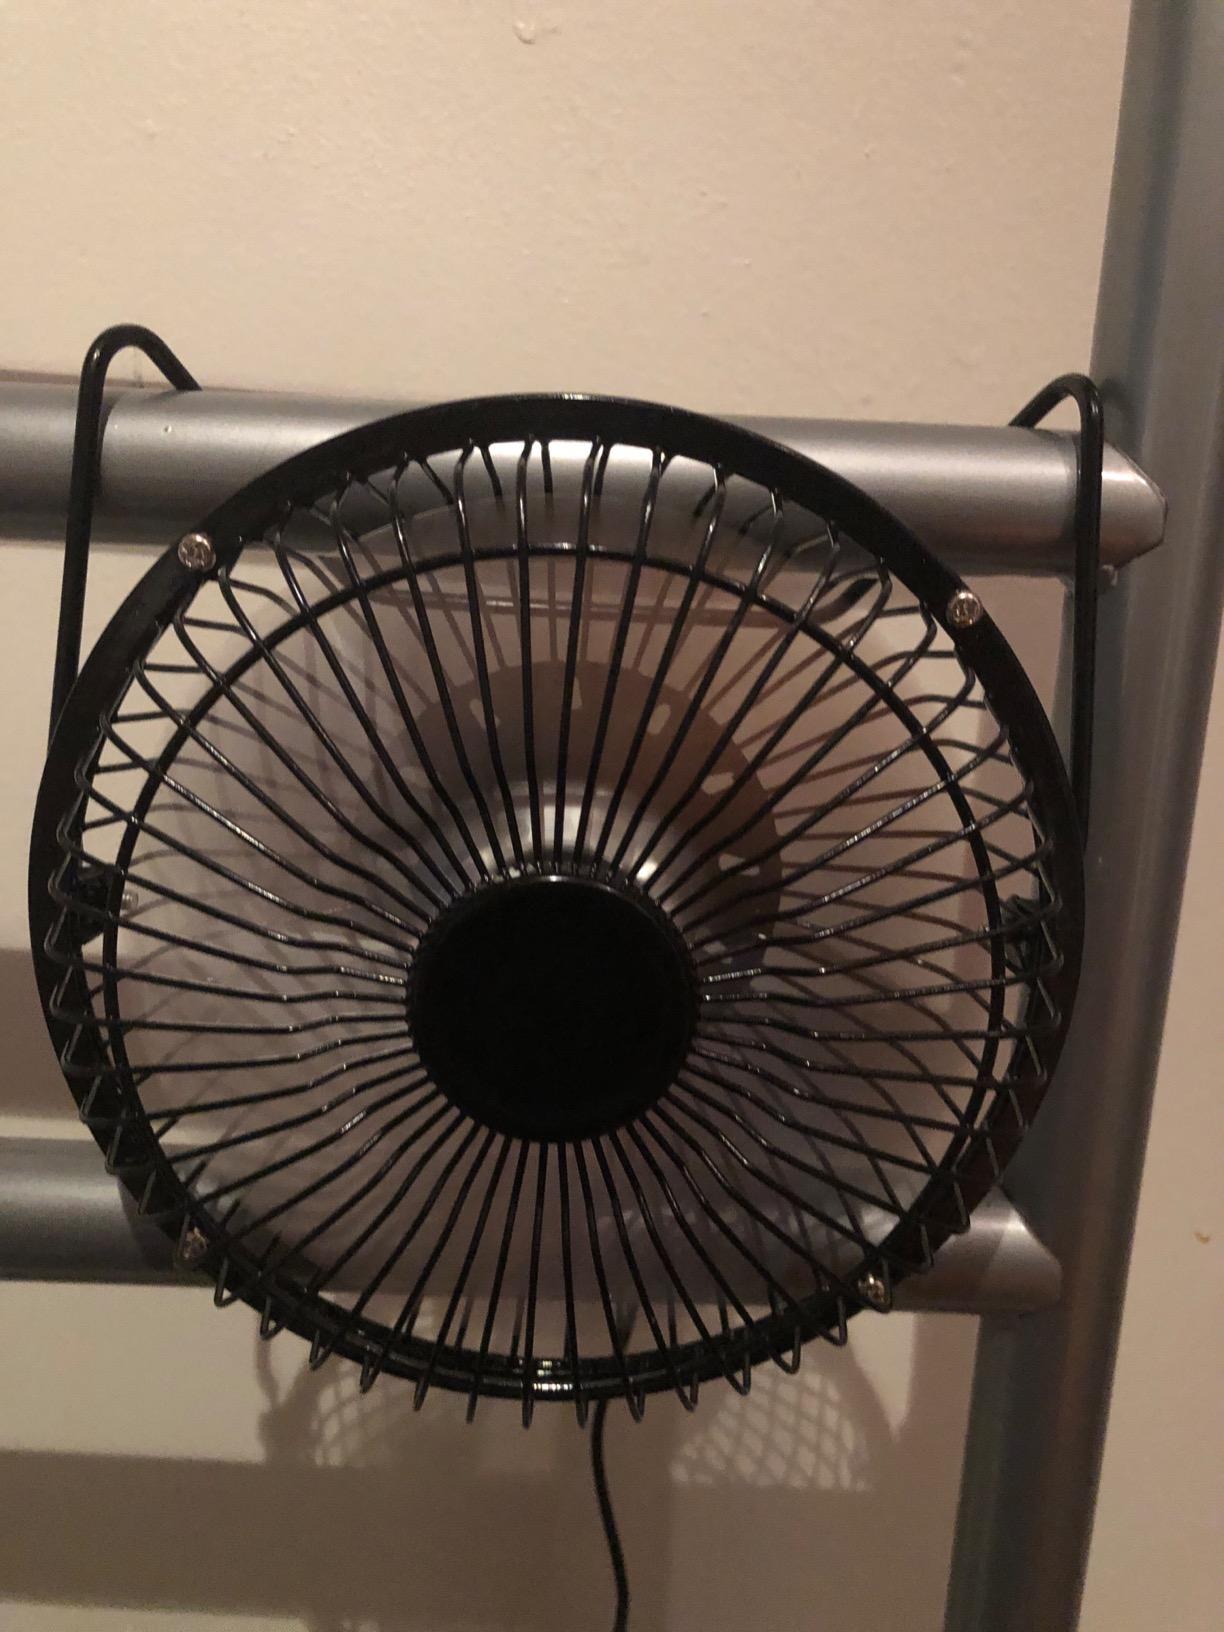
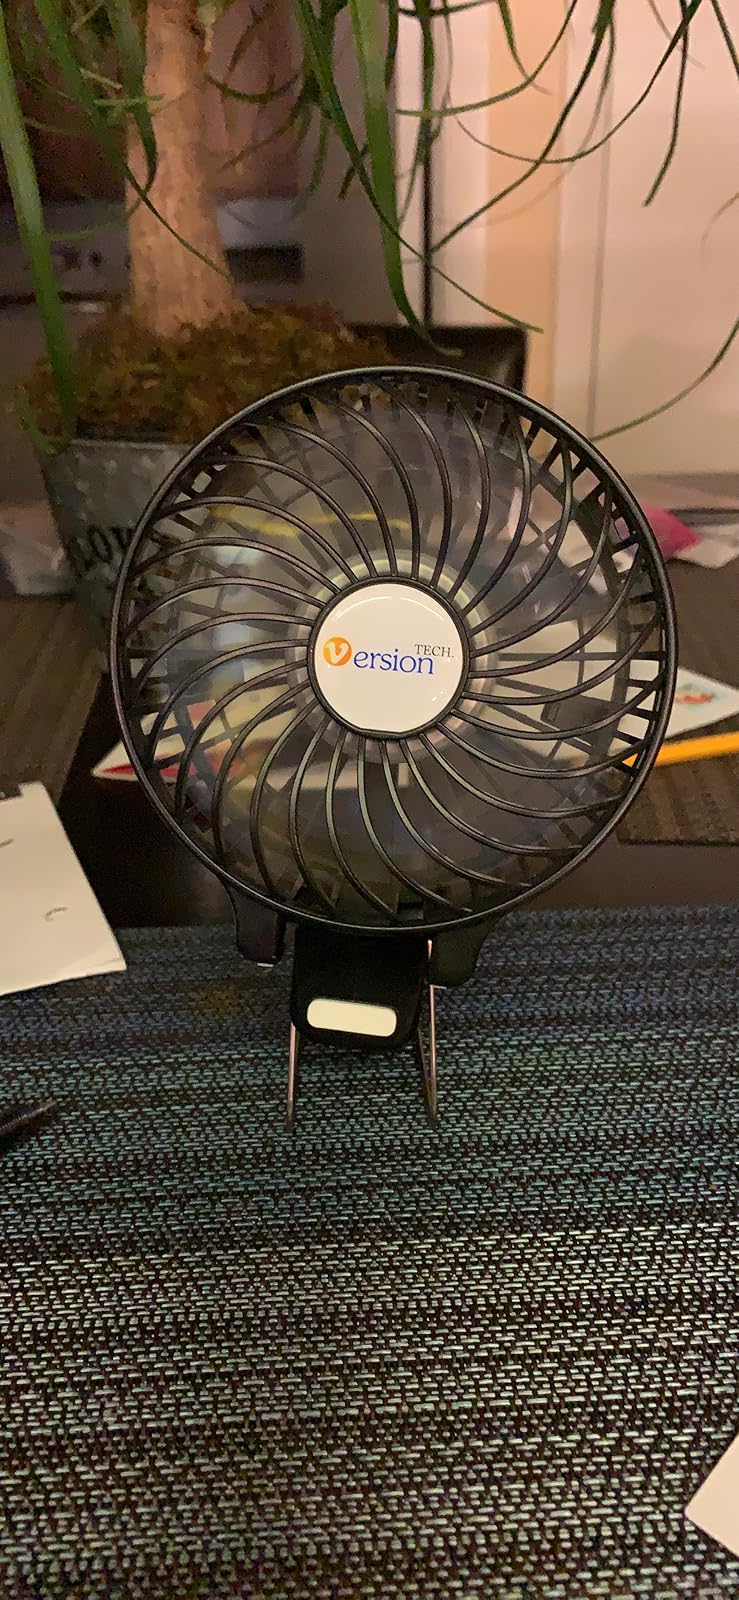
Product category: fan
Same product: no